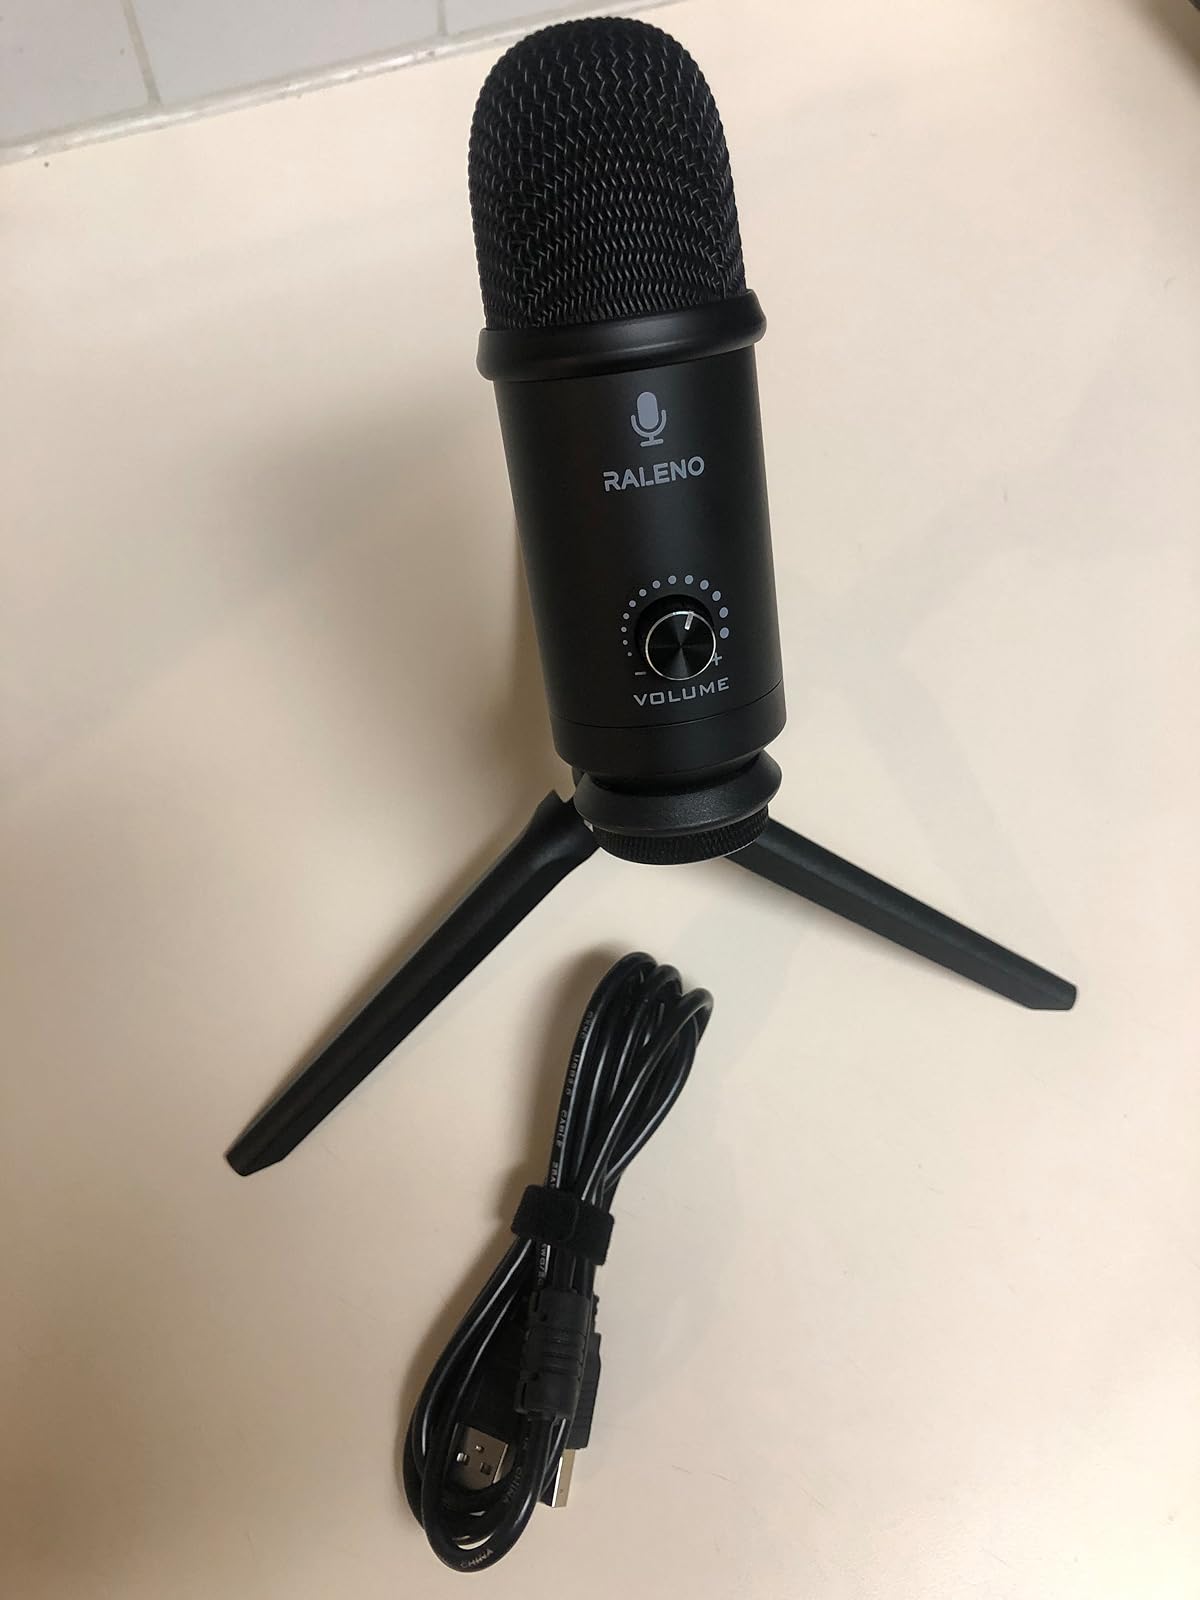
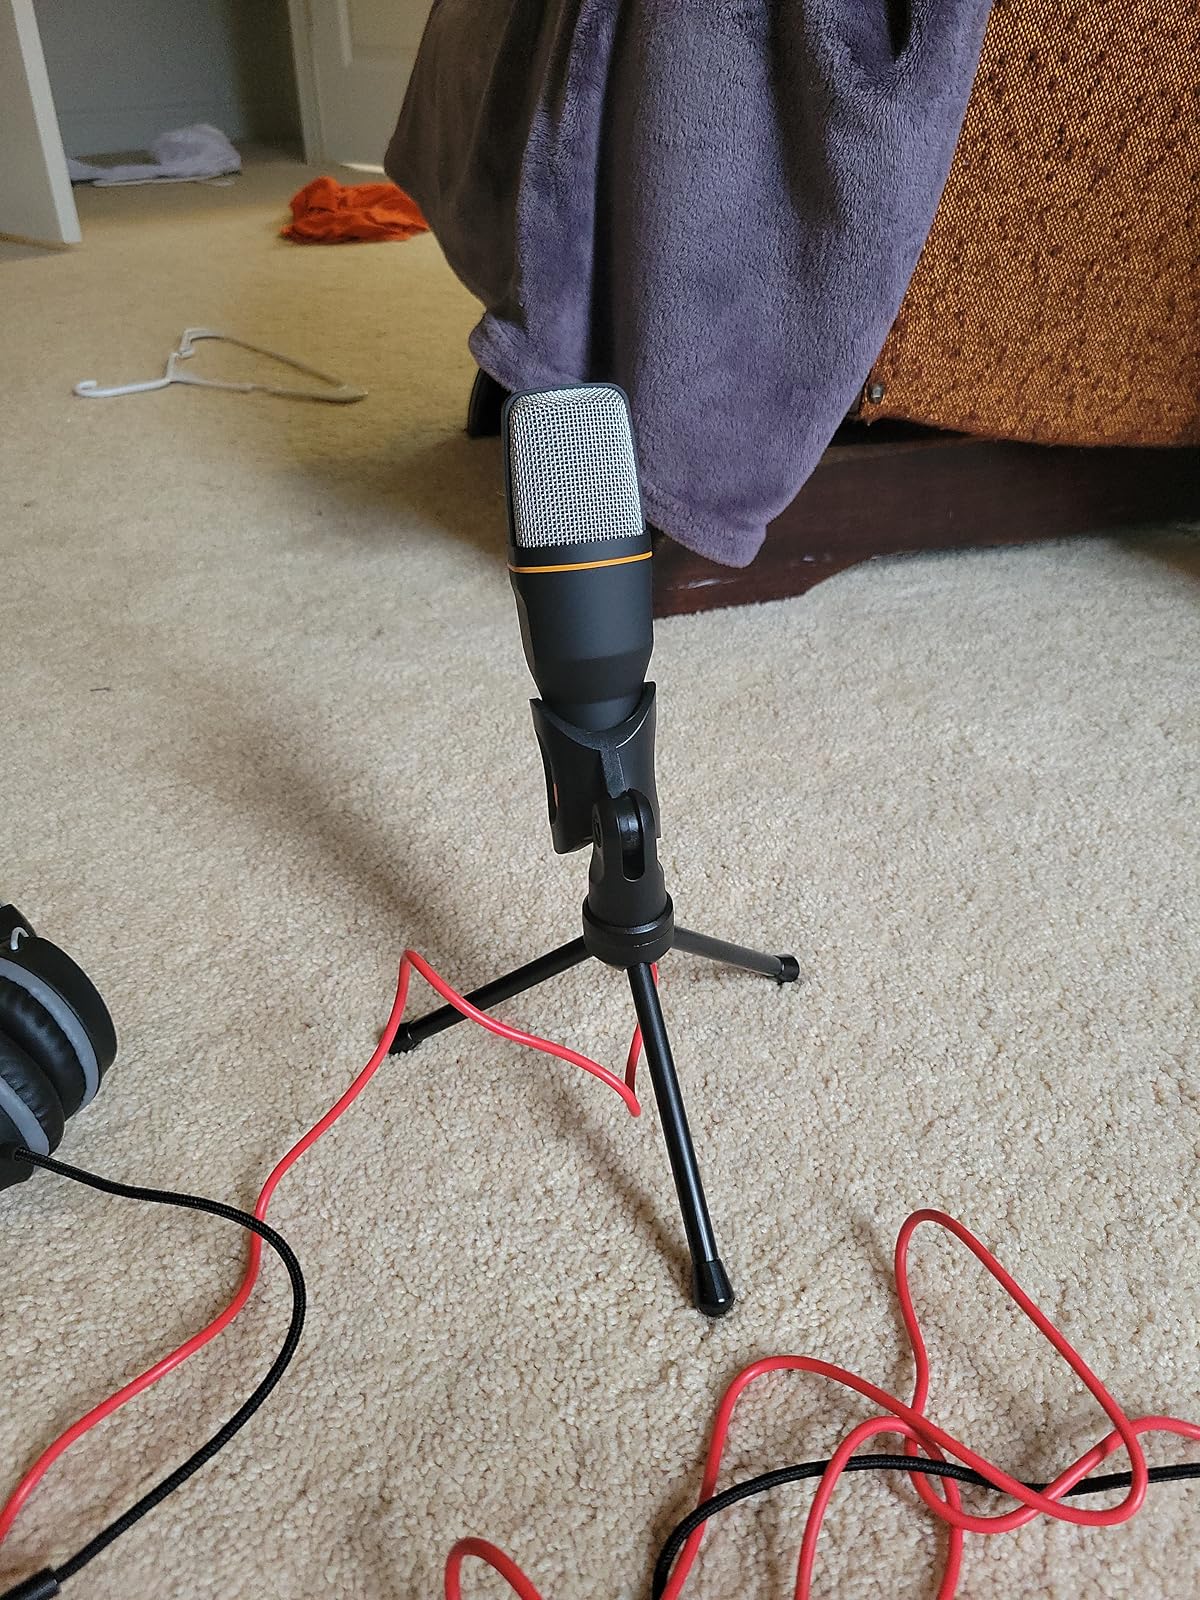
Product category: microphone
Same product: no